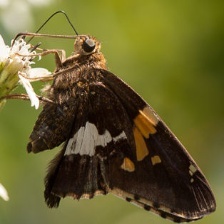
Species: SILVER SPOT SKIPPER